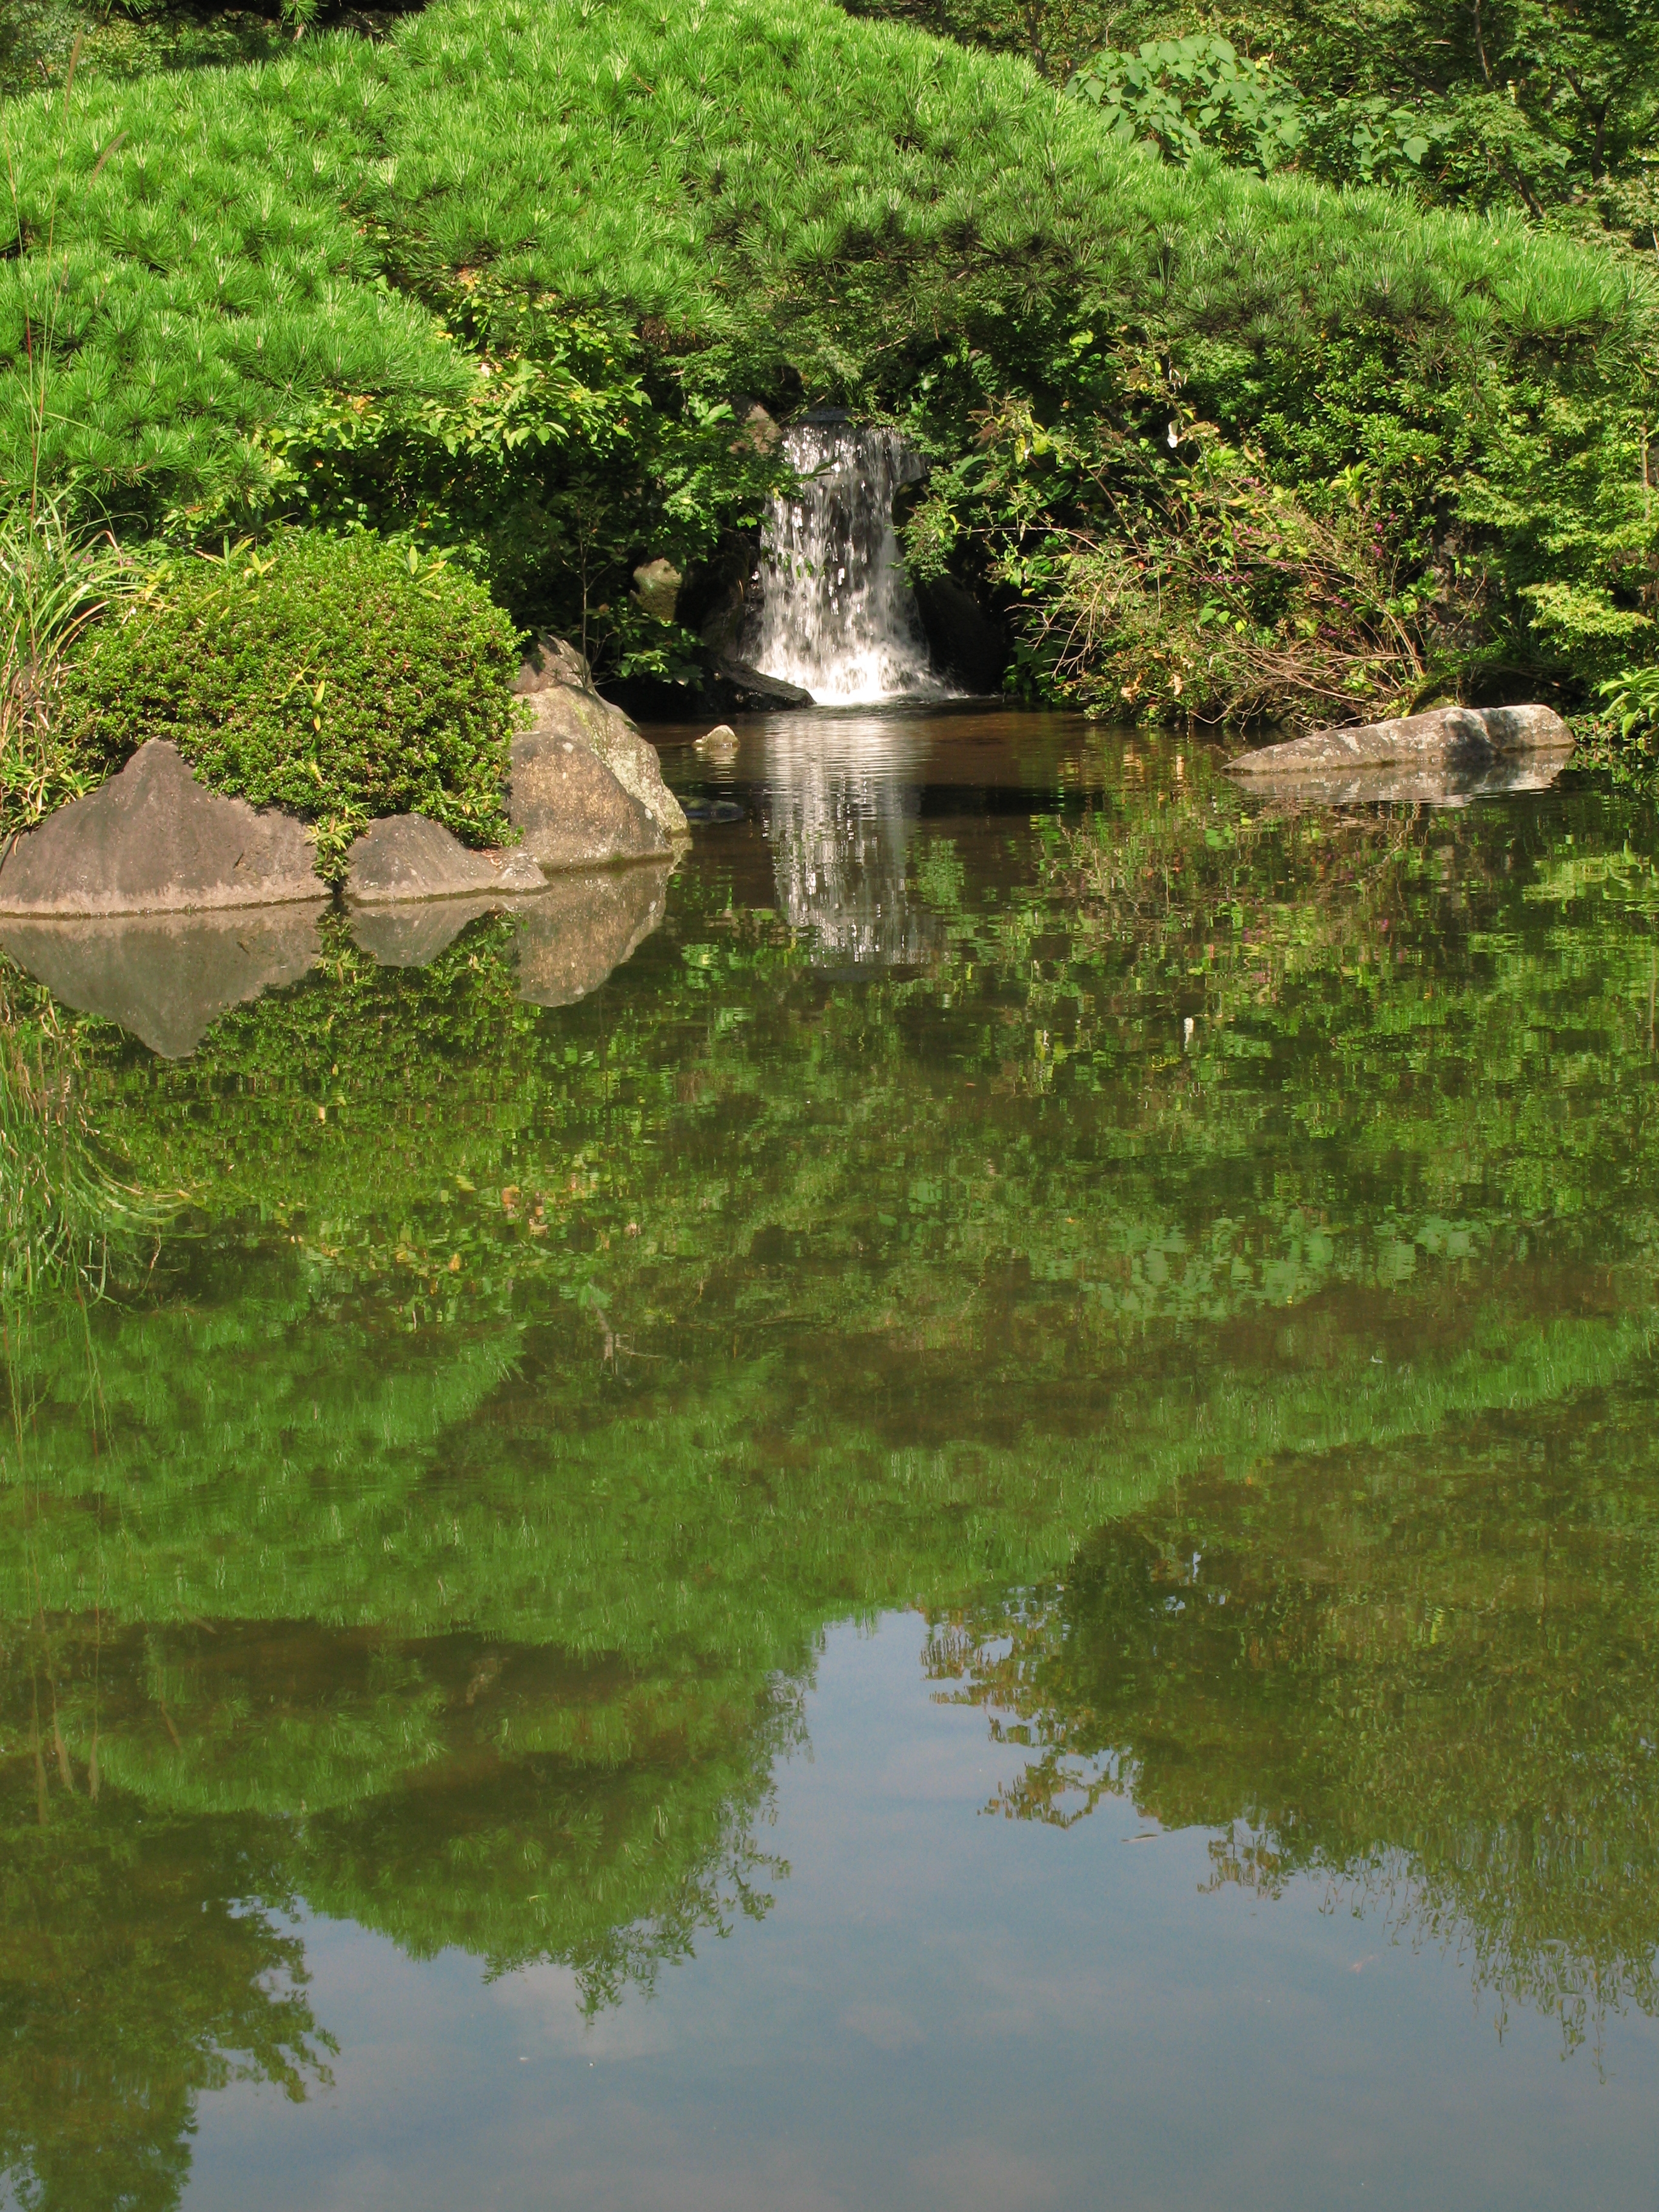
tree, water, lake, river, pond, stream, green, reflection, high, reservoir, garden, waterway, body of water, japanese, vegetation, style, hires, woodland, water feature, watercourse, hi, res, g7, fish pond